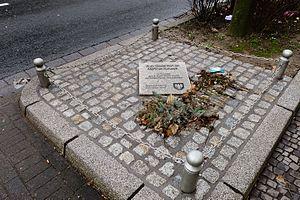
Les meurtres du NSU, également appelés meurtres au Česká, sont une série d'assassinats d'inspiration raciste et völkisch, commis sur des Allemands issus de l'immigration, dans plusieurs grandes villes allemandes entre 2000 et 2006. Les victimes sont neuf petits commerçants, dont huit d'origine turque et un originaire de Grèce. Ils ont tous été exécutés sur leur lieu de travail. Le premier meurtre a eu lieu le 9 septembre 2000, le dernier le 6 avril 2006. En novembre 2011, ces meurtres sont attribués à la cellule terroriste d'extrême droite Nationalsozialistischer Untergrund. Trois membres présumés du NSU sont accusés, dont les néonazis Uwe Mundlos et Uwe Böhnhardt, qui se sont vraisemblablement suicidés le 4 novembre 2011, et leur complice Beate Zschäpe, qui s'est rendue à la police le 8 novembre 2011. Quatre hommes accusés de complicité d'homicide et de soutien à une organisation terroriste sont également jugés depuis le 6 mai 2013 au procès du Nationalsozialischer Untergrund à Munich.